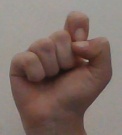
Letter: fa